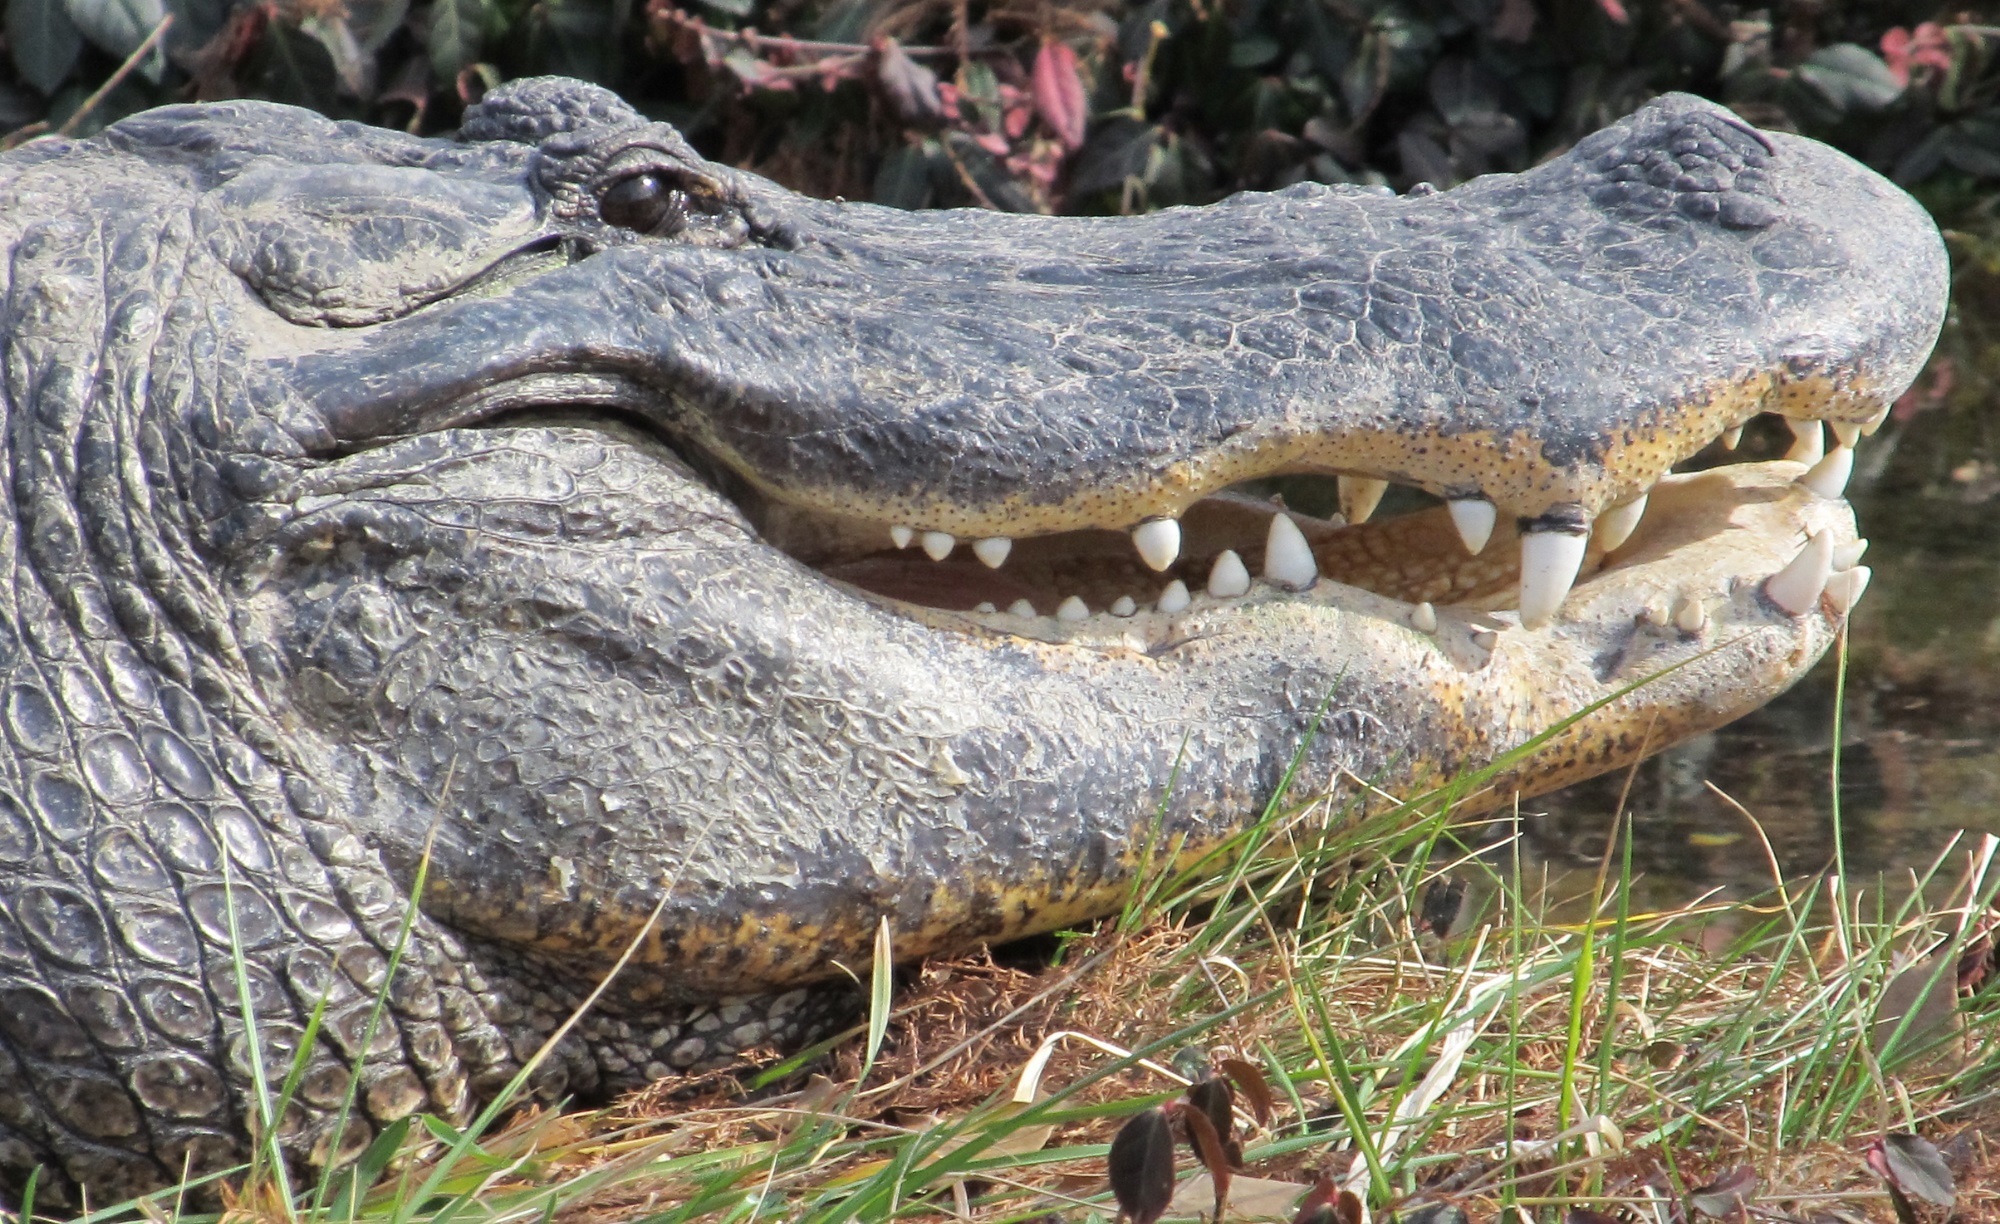
alligator, head, teeth, wildlife, mouth, jaws, close up, nature, reptile, predator, profile, portrait, tropical, grass